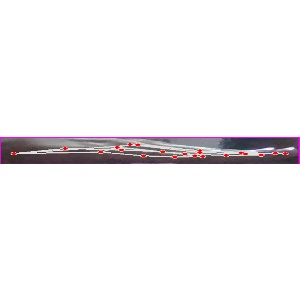
अक्षर: ज